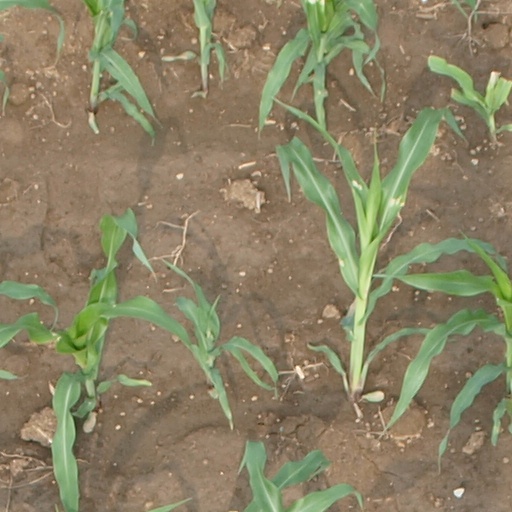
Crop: maize; corn